Angelo State University

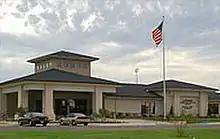
Angelo State Alumni Center

Angelo State's ram went by a variety of names until 1963, when the student body held an election to decide on a permanent moniker, and "Dominic" won out. Today, Dominic is a regular fixture at ASU activities, ranging from the ring ceremony to outdoor athletic events. He is typically kept close to the end zone at Angelo State football games.